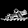
Label: Sandal